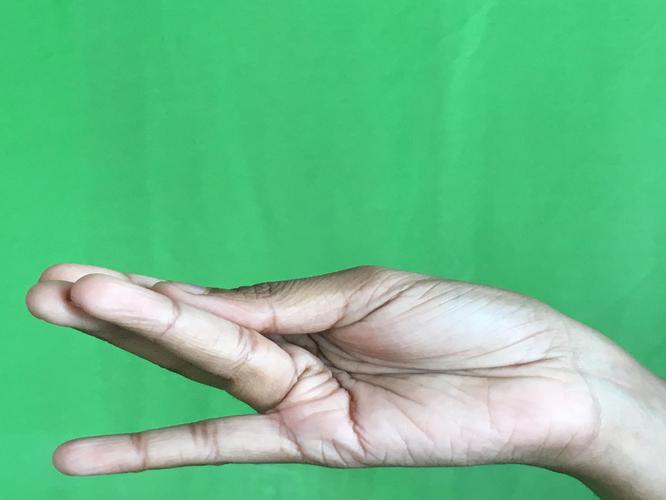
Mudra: Chaturam
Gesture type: single_hand